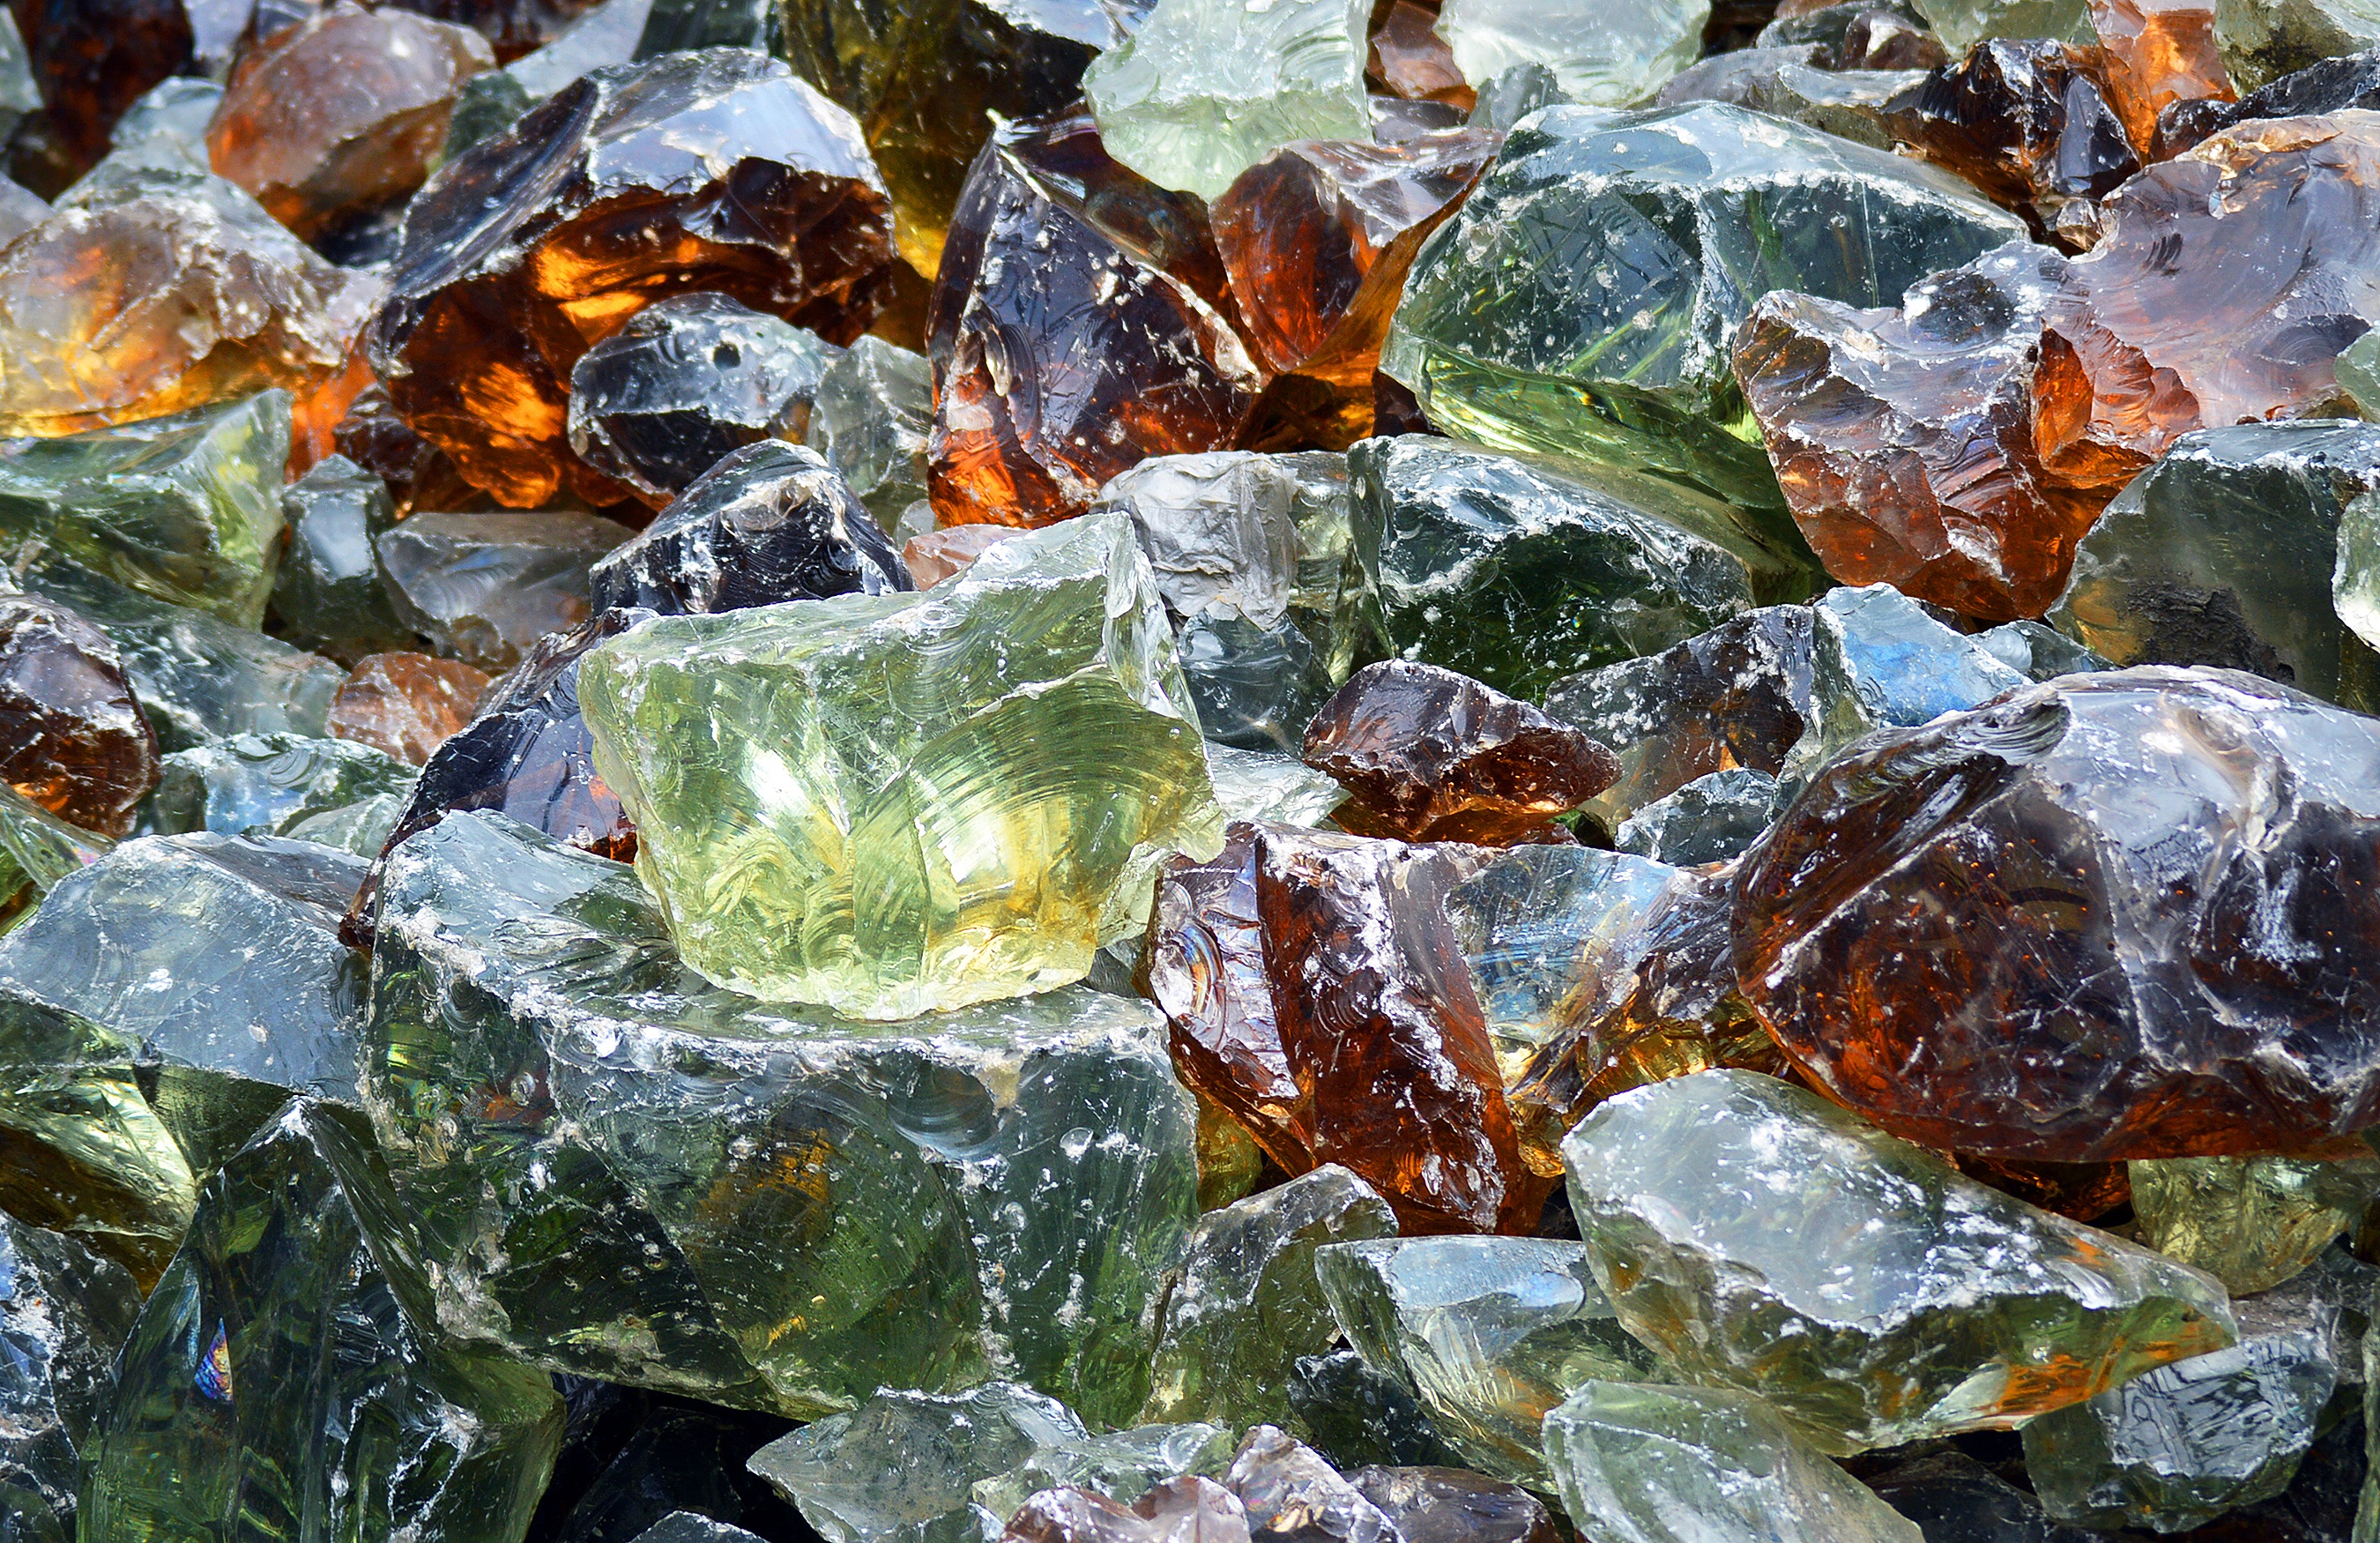
water, nature, rock, leaf, glass, stream, ice, green, autumn, broken, junk, colorful, garden, season, material, rocks, chunks, waste, colored, recycling, slag, recycled, scrap, mineral, reuse